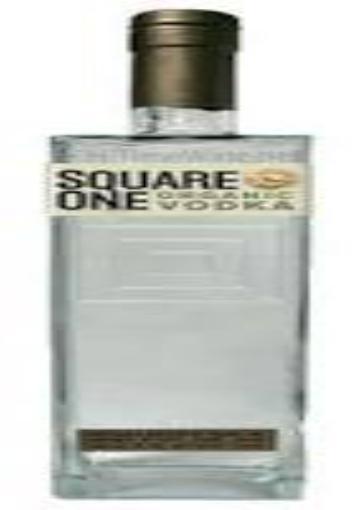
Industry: Food